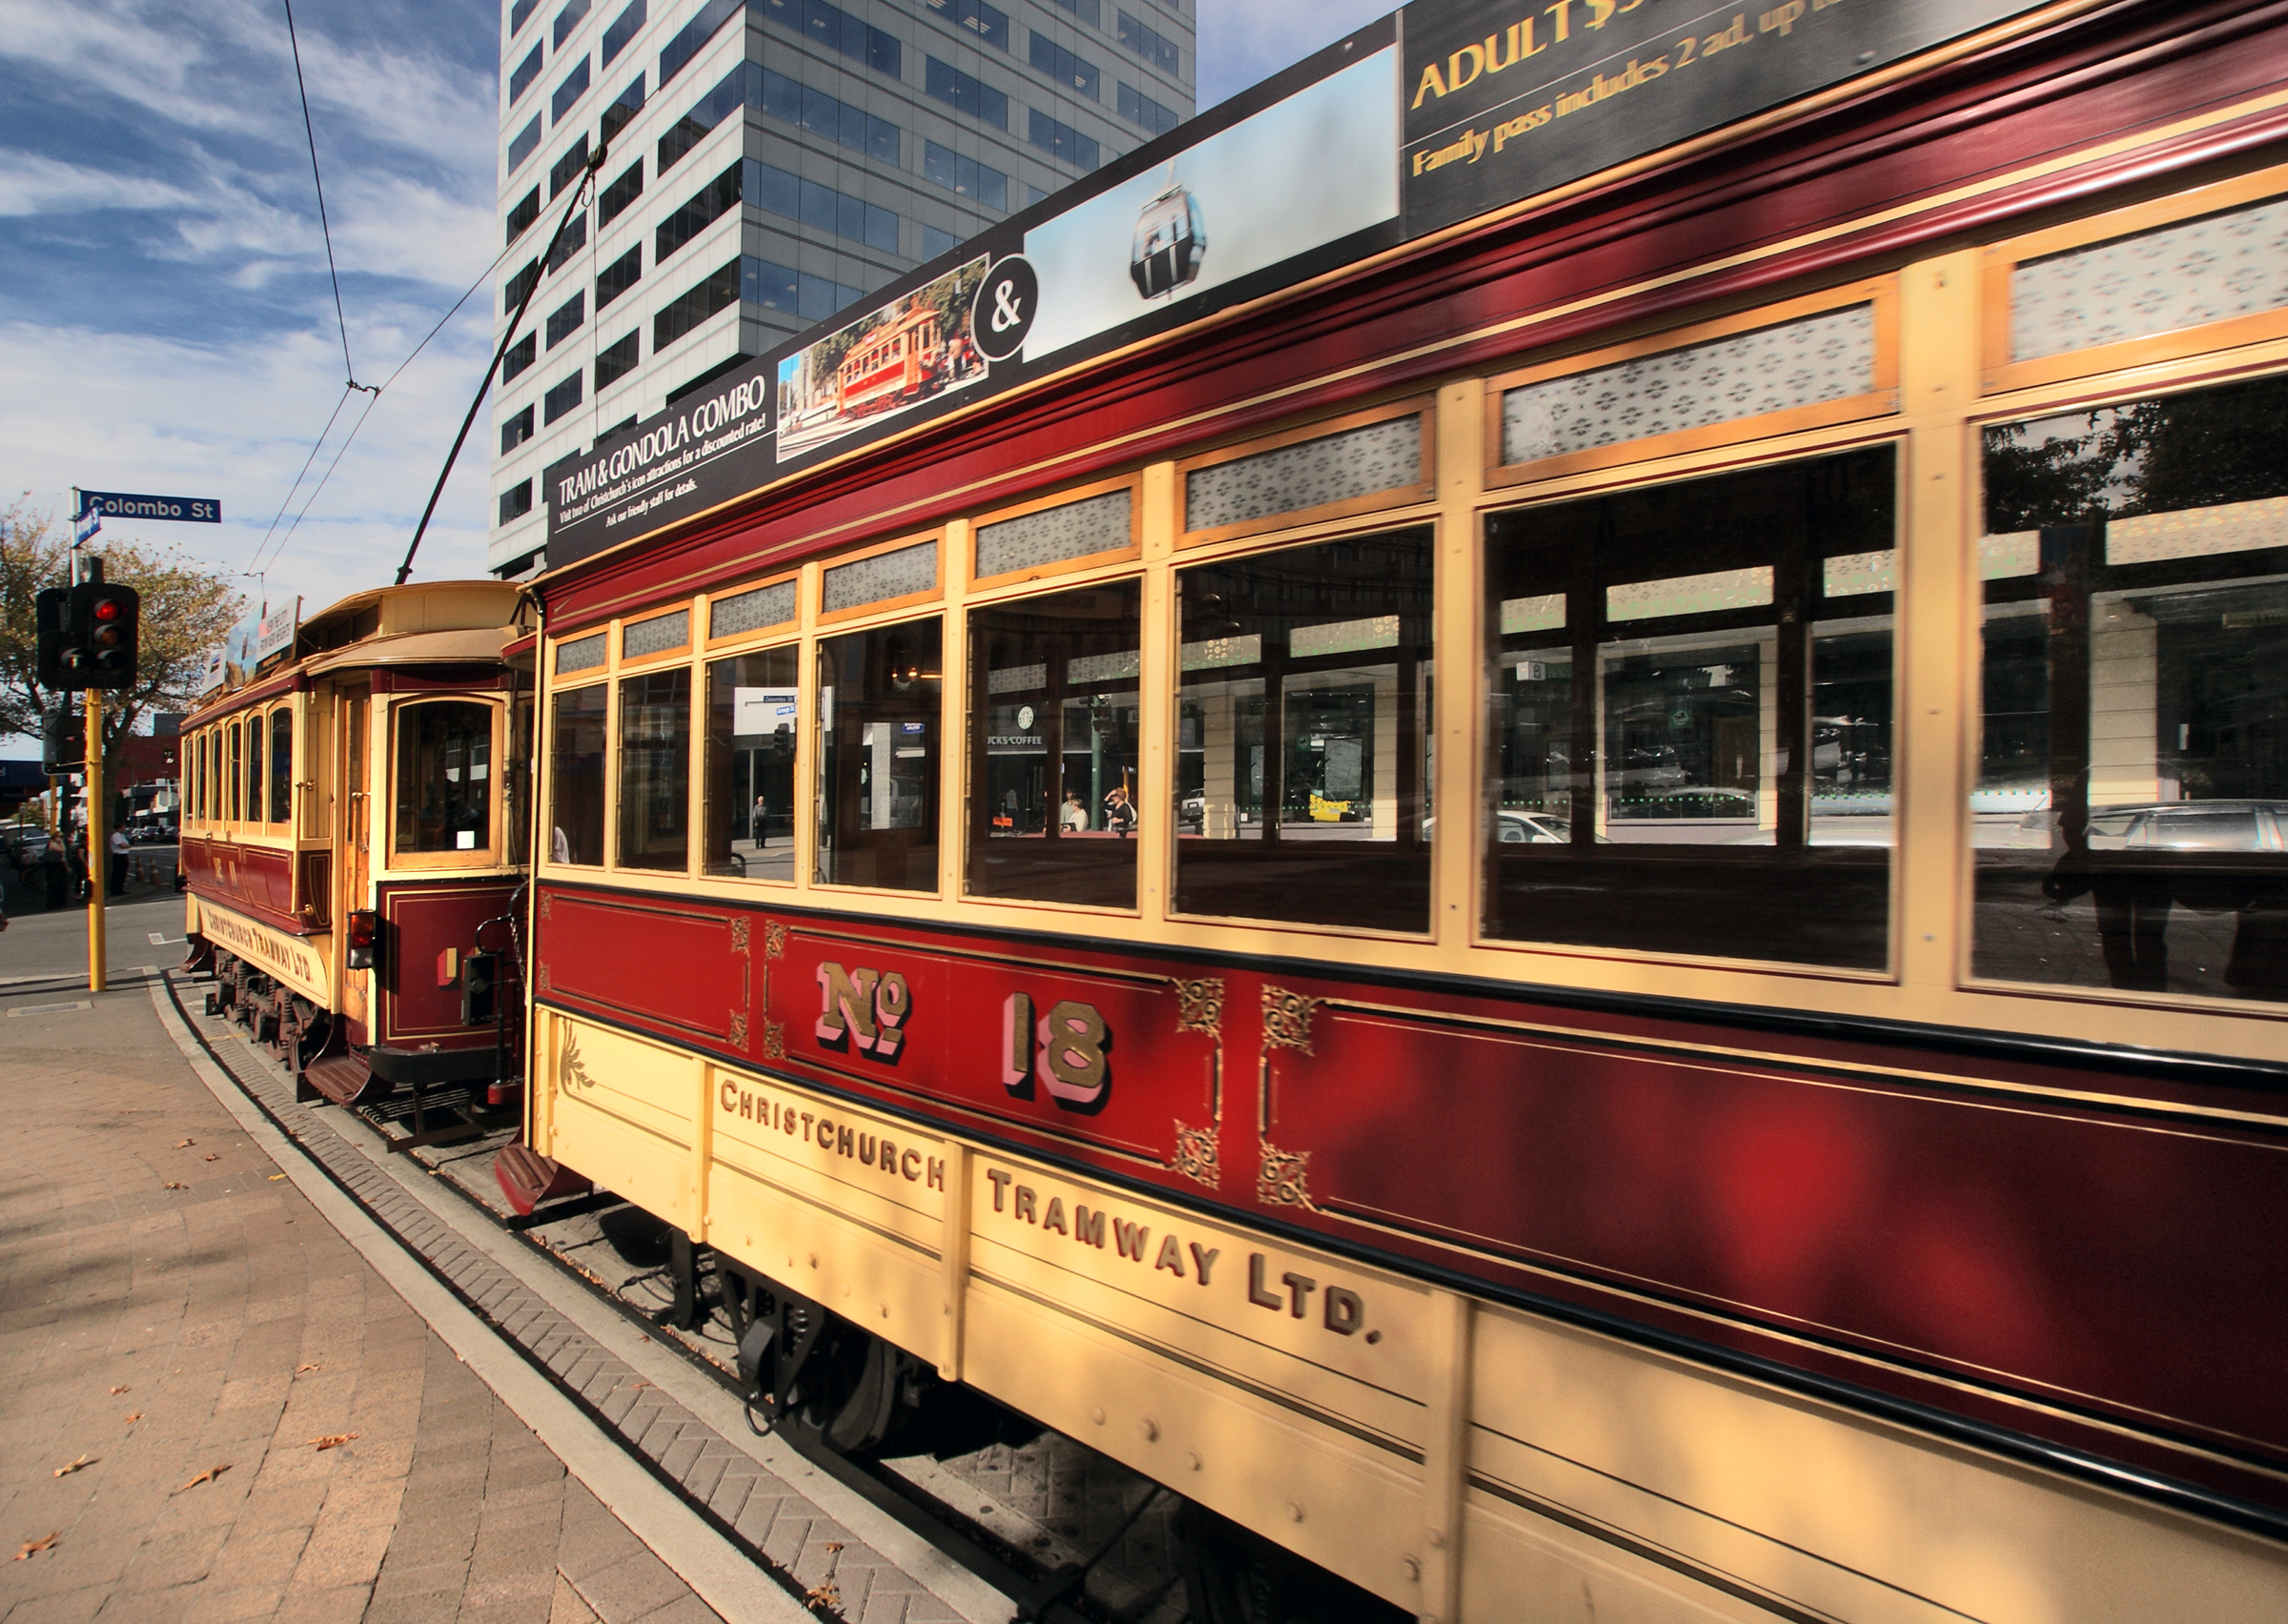
train, tram, transport, red, vehicle, cable car, public transport, newzealand, publictransport, christchurch, trams, streetcars, lightrail, electrictrams, christchurchtrams, citytransport, thebrilltram, theboontram, passenger, land vehicle, rolling stock, metropolitan area, railroad car, passenger car